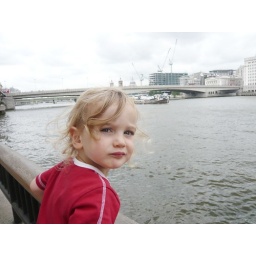
down by the river watching the boats